Songkhla province

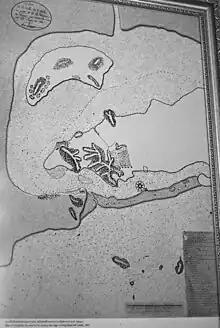
Map of Songkhla, during the reign of King Narai the Great, 1687 (West is top)

The name Songkhla is actually the Thai corruption of Singgora (Jawi: سيڠڬورا); its original name means "the city of lions" in Malay (not to be confused with Singapura). This refers to a lion-shaped mountain near the city of Songkhla.